Nuit debout

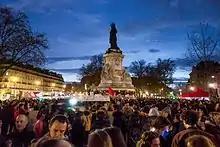
Following the initial protests on 31 March, protestors continued to gather each night in Paris's Place de la République.

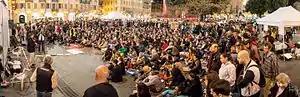
A popular assembly held at a Nuit debout gathering in Nice, 15 March 2016

Following the initial night of occupation at the Place de la République, protesters continued to gather over the following days, defying a ban on mass demonstrations under the ongoing state of emergency declared by the government in the wake of the November 2015 Paris attacks. Participants began gathering every night at 6 p.m. to conduct a popular assembly ("assemblée générale"), individuals taking turns to speak for two minutes at a time. A system of hand gestures was established, with crowd members waving their fingers above their heads to indicate agreement, and crossing their wrists to indicate disagreement.